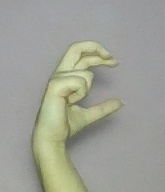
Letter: thal